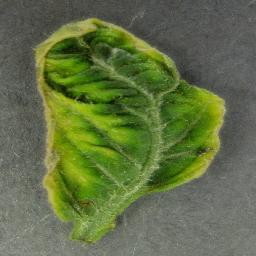
Label: Tomato___Tomato_Yellow_Leaf_Curl_Virus